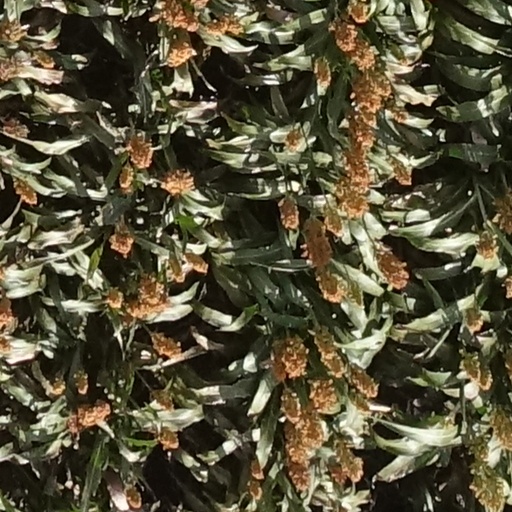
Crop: sorghum